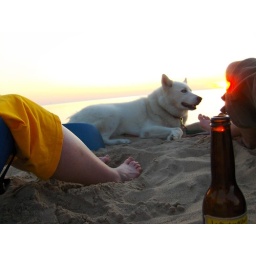
labor day weekend at the lake house in bridgman, michigan with 17 of our closest friends :D